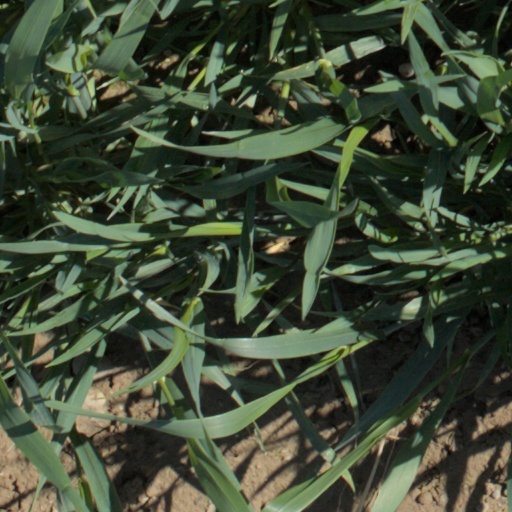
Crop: wheat